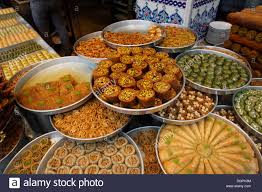
Yemek: baklava